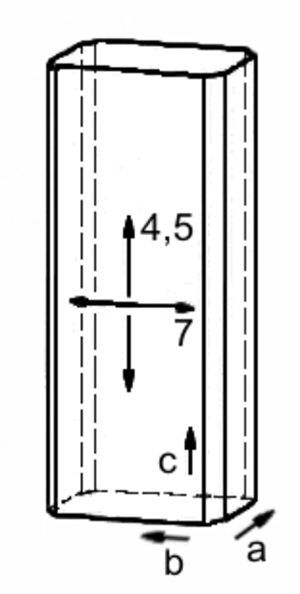
Distène - Schéma montrant l'anisotropie et la dureté suivant les axes a,b, et c
Le disthène est une espèce du groupe des silicates, et du sous-groupe des nésosilicates, typique des roches métamorphiques. C'est la phase de basse température / haute pression des polymorphes de Al₂SiO₅. Dans le cas du disthène avec des traces de Se ; Cr ; Fe ; Mg ; Ca ; K.